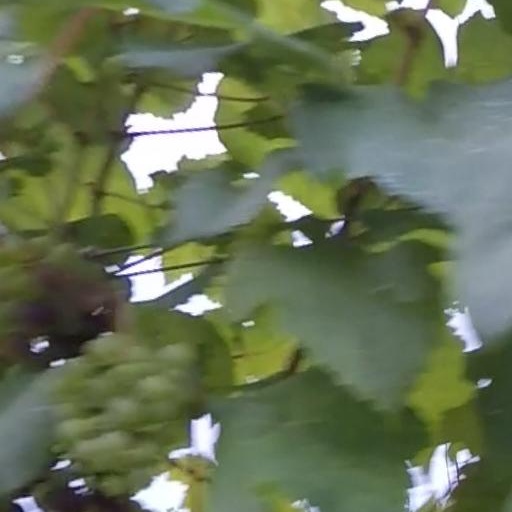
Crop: grape